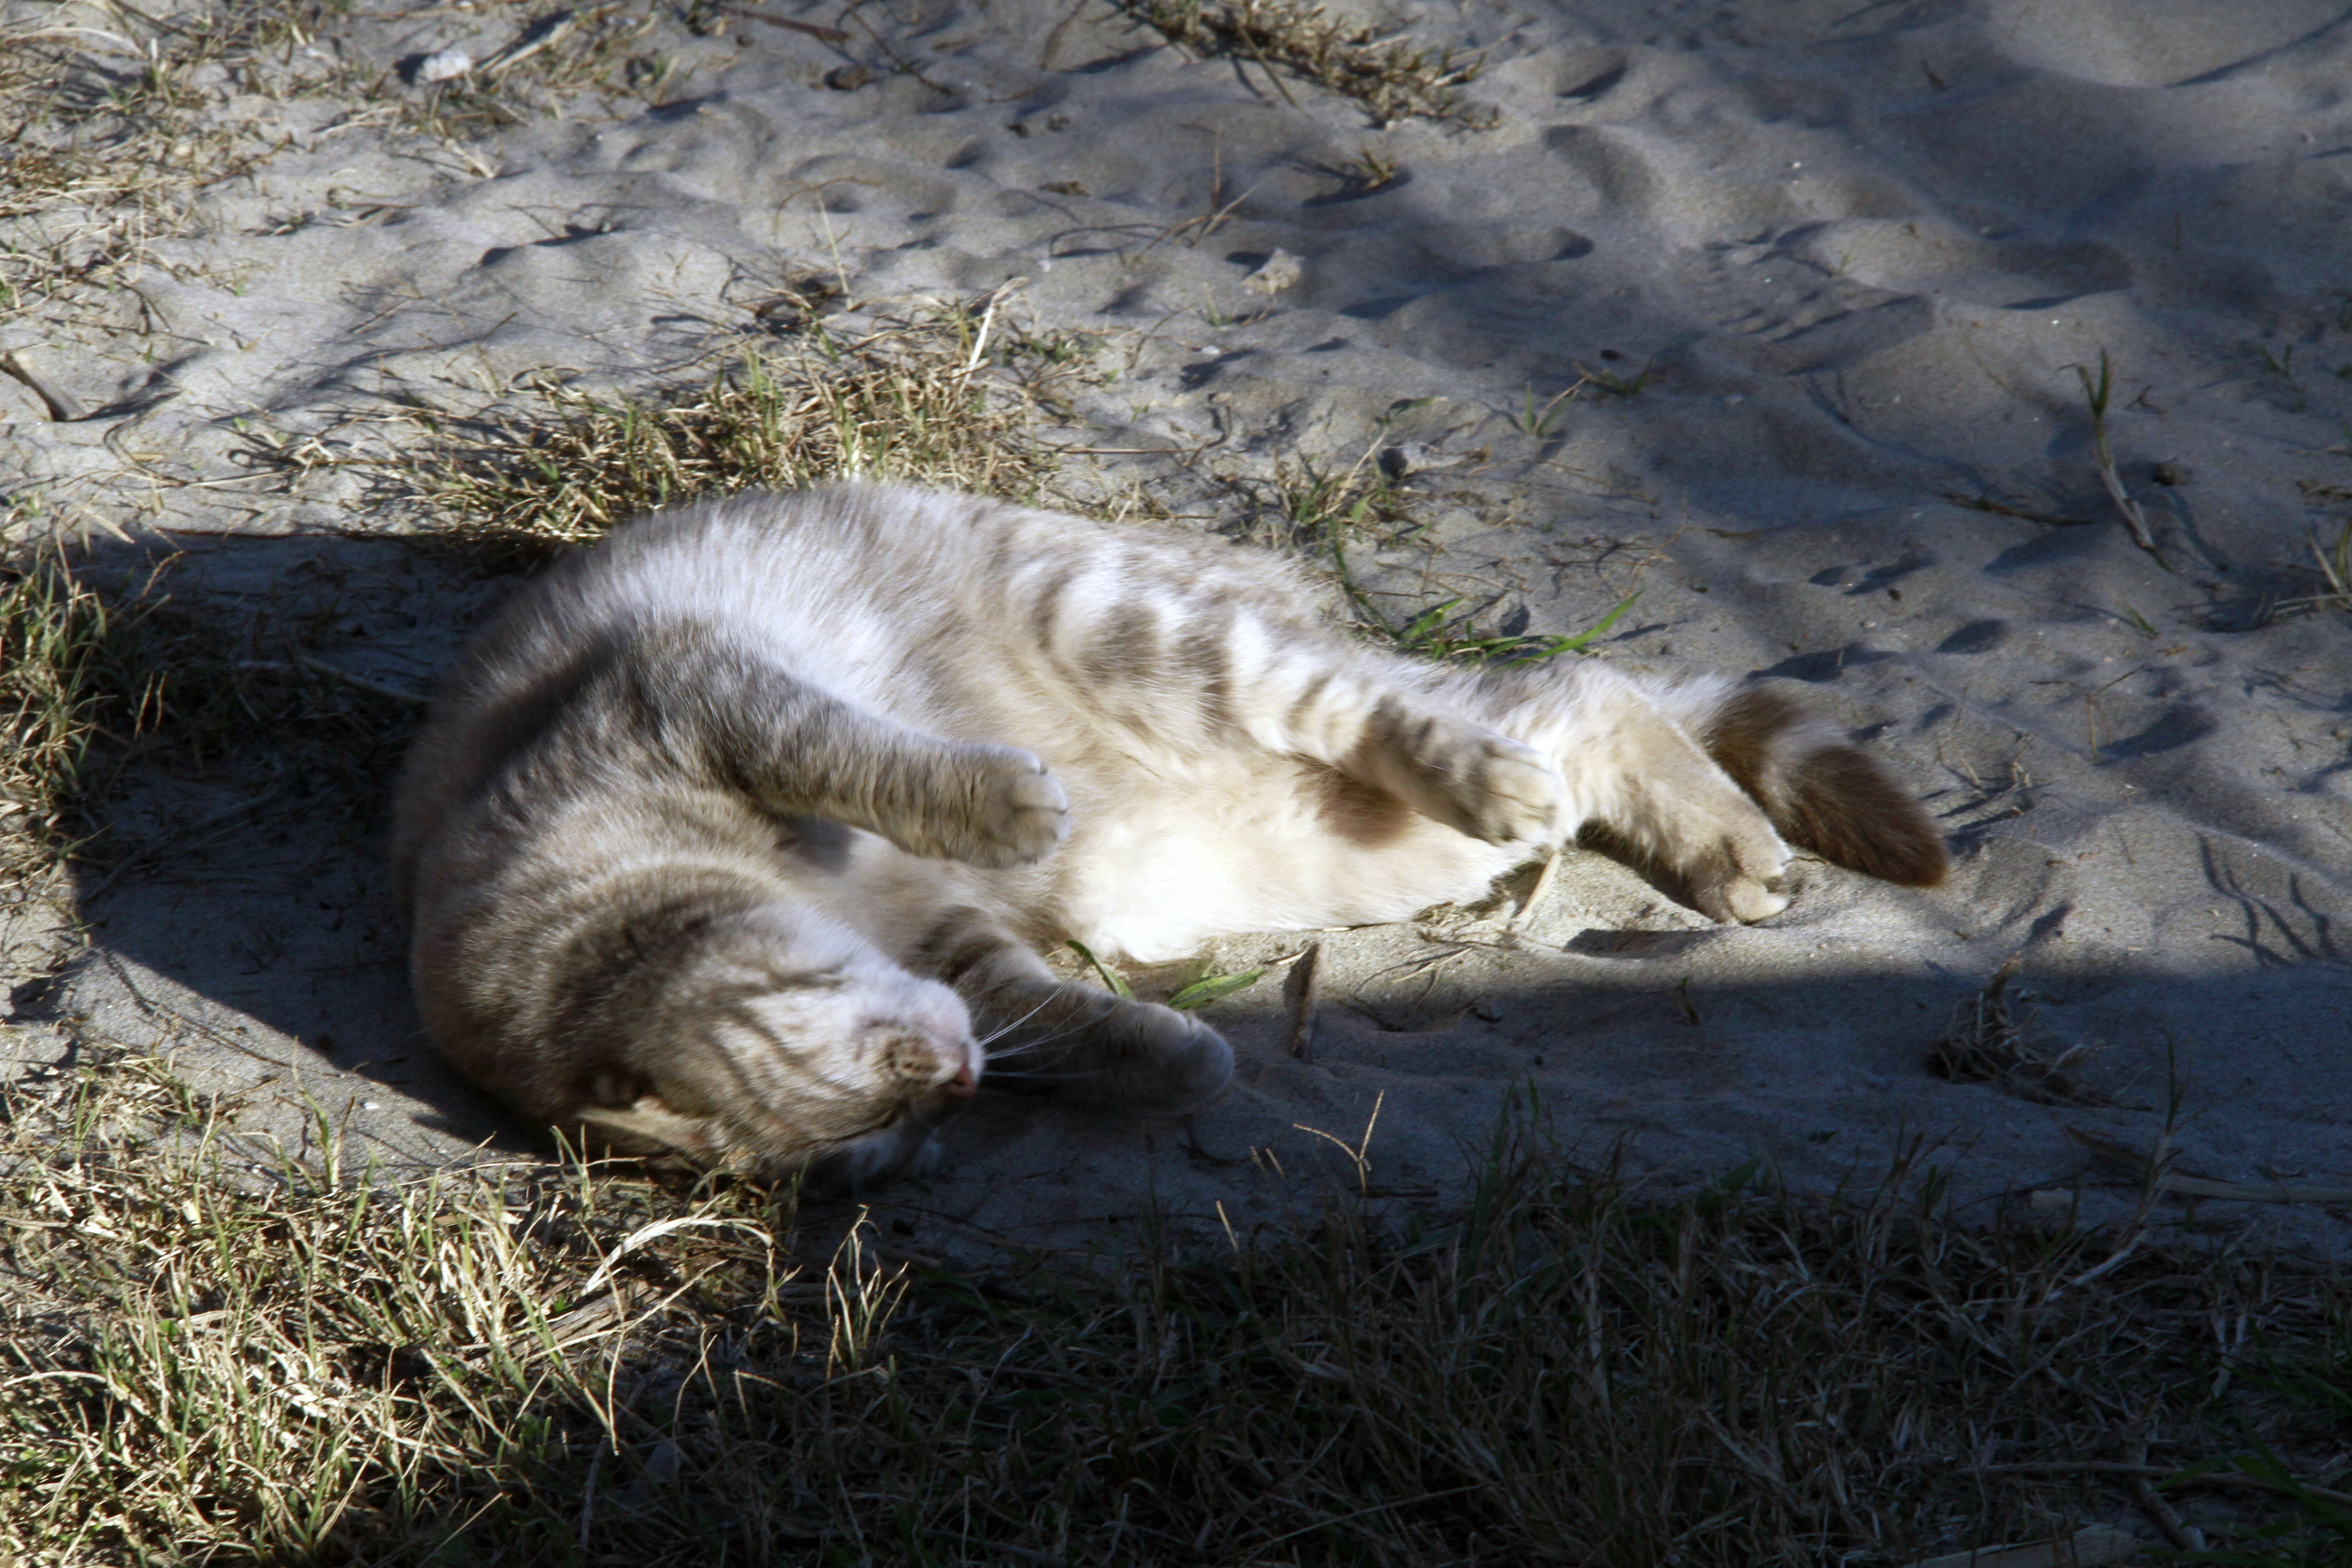
france, wildlife, europe, cat, mammal, fauna, midi, vertebrate, provence, chat, sable, protectionanimale, camargue, saintesmariesdelamer, rhne, mermditerrane, wild cat